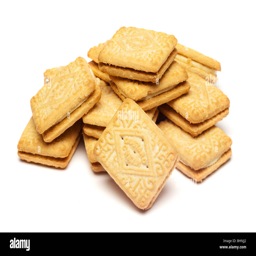
studio shot of a pile of biscuits cut out isolated on white background